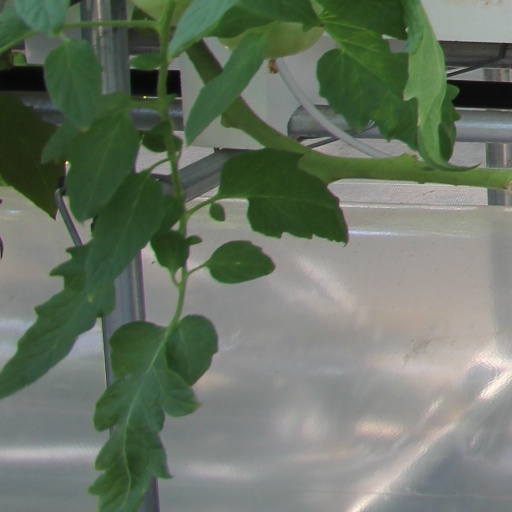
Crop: tomato